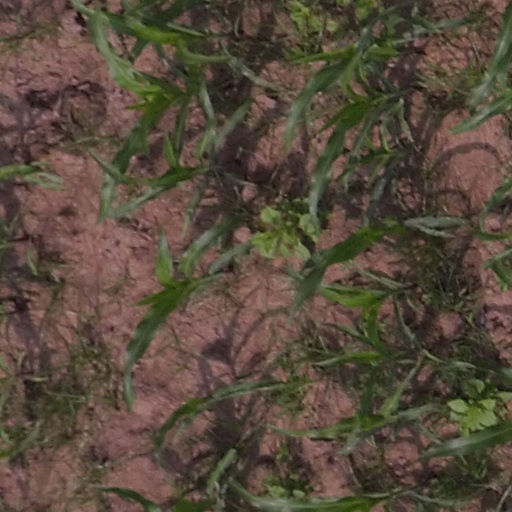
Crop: maize; corn